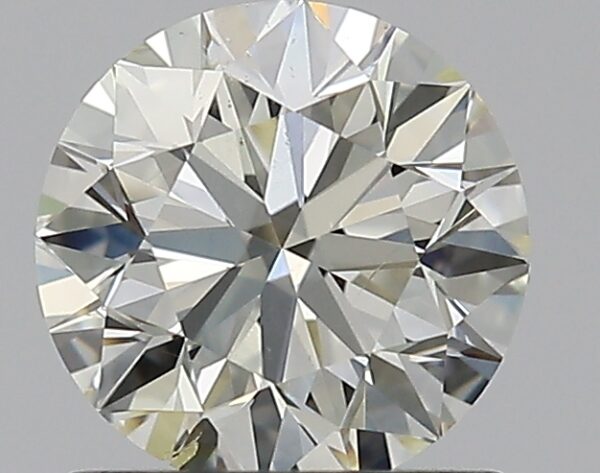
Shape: round
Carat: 0.9
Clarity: SI1
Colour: M
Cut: EX
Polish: EX
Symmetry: EX
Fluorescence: F
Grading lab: GIA
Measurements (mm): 6.11 x 6.14 x 3.86